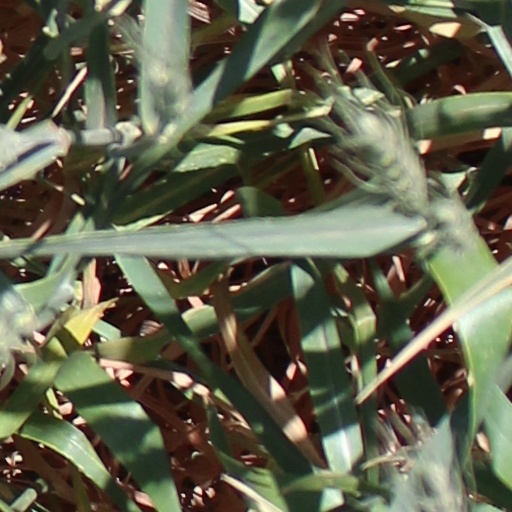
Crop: wheat